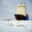
Label: ship